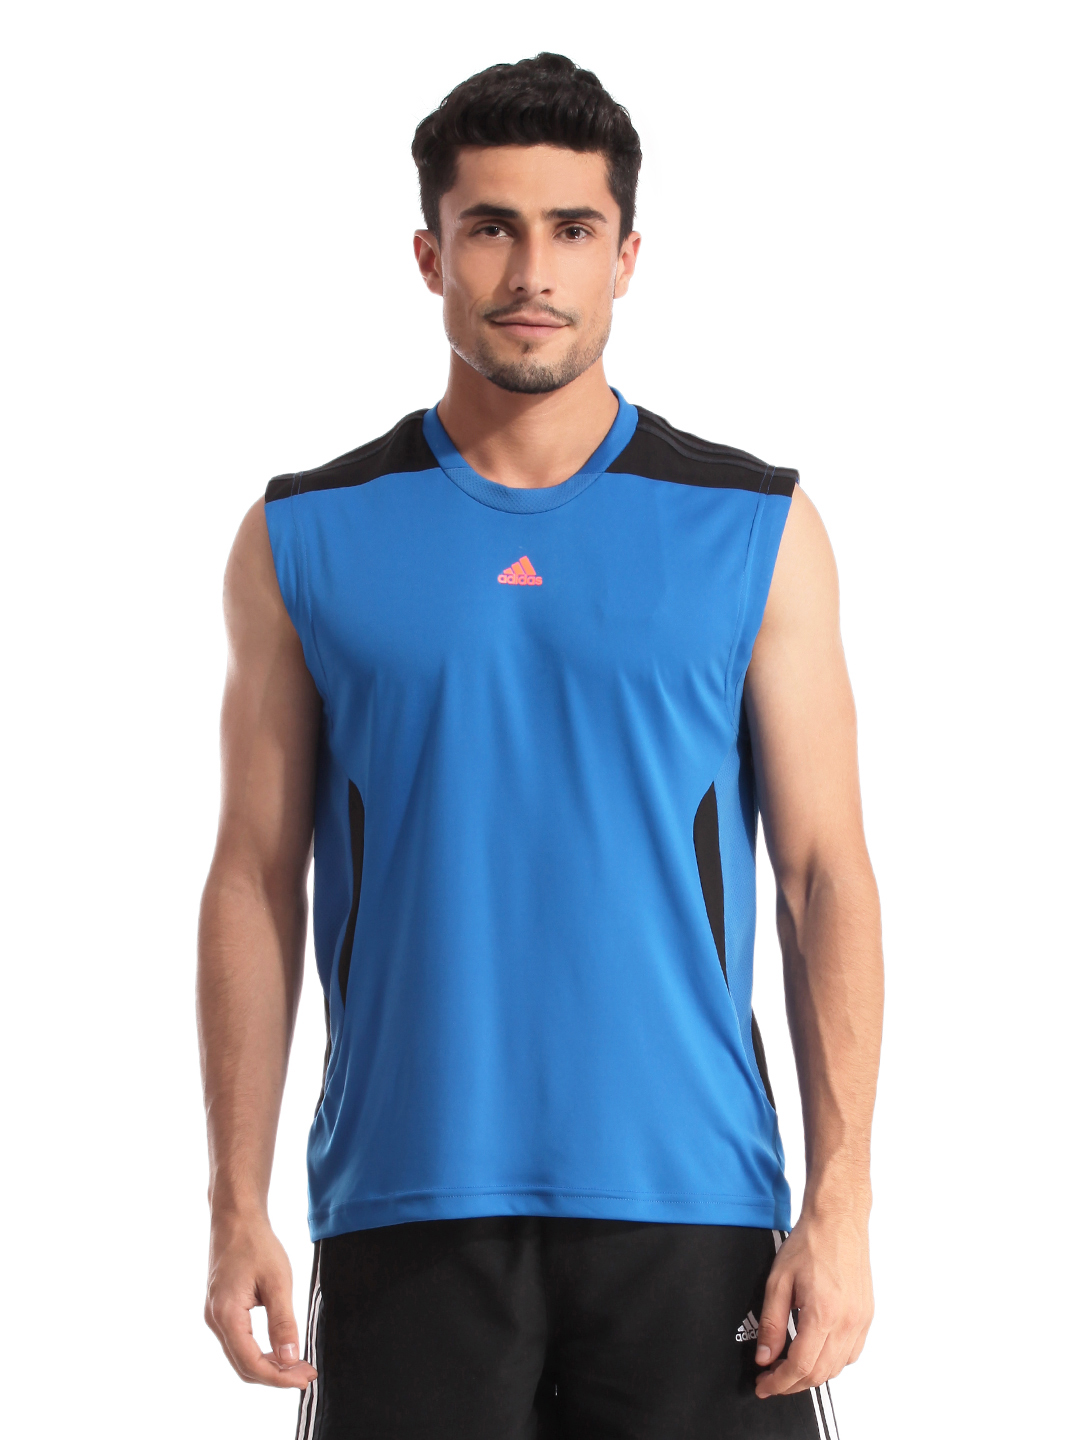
ADIDAS Men Tank Blue T-shirt
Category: Apparel / Topwear / Tshirts
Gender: Men
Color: Blue
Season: Summer 2012
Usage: Sports